Regional Council of Unrecognized Villages

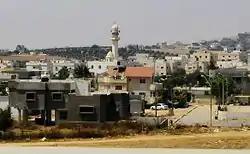
An entrance to the newly recognized village of al-Sayyid

Answering the housing need of the Negev Bedouin and as a part of the policy of step-by-step recognition of the unrecognized communities where it is possible, the State of Israel went on and initiated a creation of a new regional council whose sole purpose was to unite all the Bedouin communities that previously did not belong to other municipalities in order to solve their problems in a more organized way.